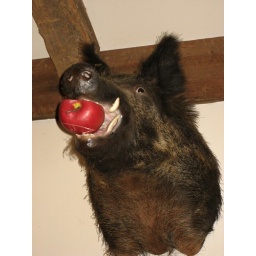
Gracing the wall above our table at the Apple House.